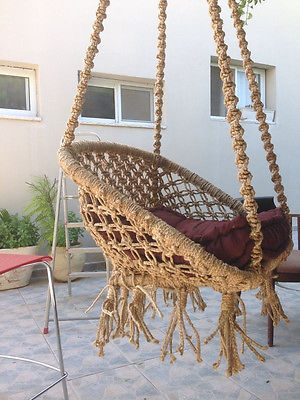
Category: chair